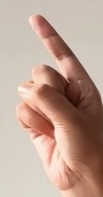
ASL sign: Z